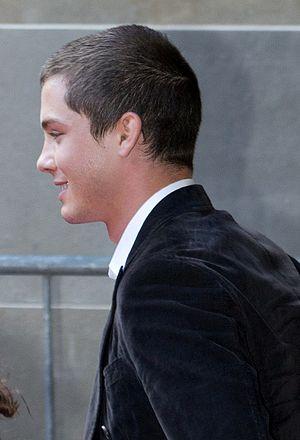
L'Amour malgré tout est une comédie dramatique américaine réalisée par Josh Boone, sortie en 2013.